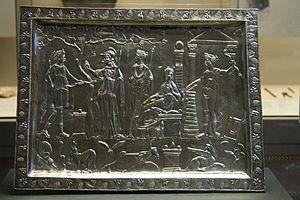
Corbridge Lanx, plateau d'argent représentant le passage de l'Empereur Julien dans l'île de Delos (réalisé vers 365), trouvé dans les sables de la rivière Tyne, à Corbridge, en Angleterre. Présence d'un vertragus près de l'autel de Diane (en bas à gauche).
Le British Museum, est un musée de l'histoire et de la culture humaine, situé à Londres, au Royaume-Uni. Ses collections, constituées de plus de sept millions d’objets, sont parmi les plus importantes du monde et proviennent de tous les continents. Elles illustrent l’histoire humaine de ses débuts à aujourd'hui.
Le lévrier est un chien longiligne, aux longues pattes fines, au corps souple et léger, très musclé, tendineux, bâti pour la course. Actuellement, il existe 13 races classées dans le groupe 10 et 5 races réparties dans le groupe 5 de la nomenclature officielle établie par la Fédération cynologique internationale.